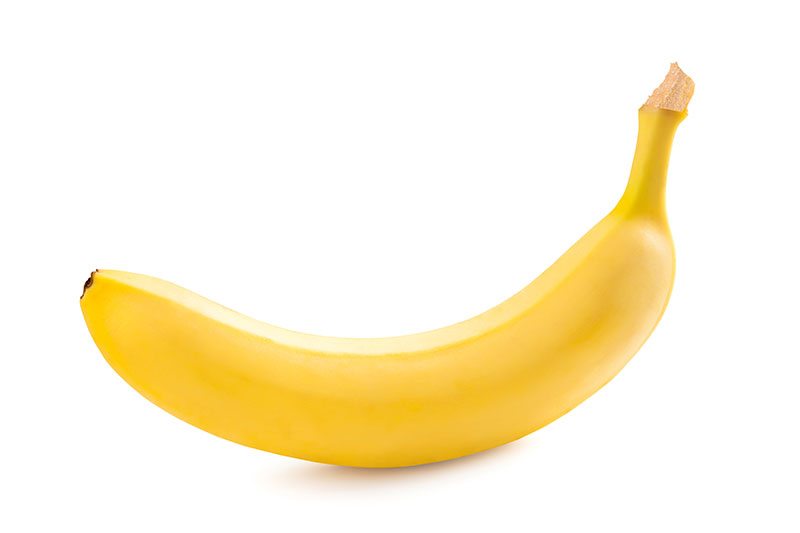
Label: Banana